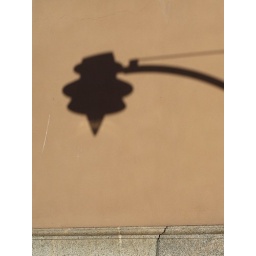
A lamp shadow is seen on the sunny wall of the Swedish Embassy in Kauppatori, Helsinki.